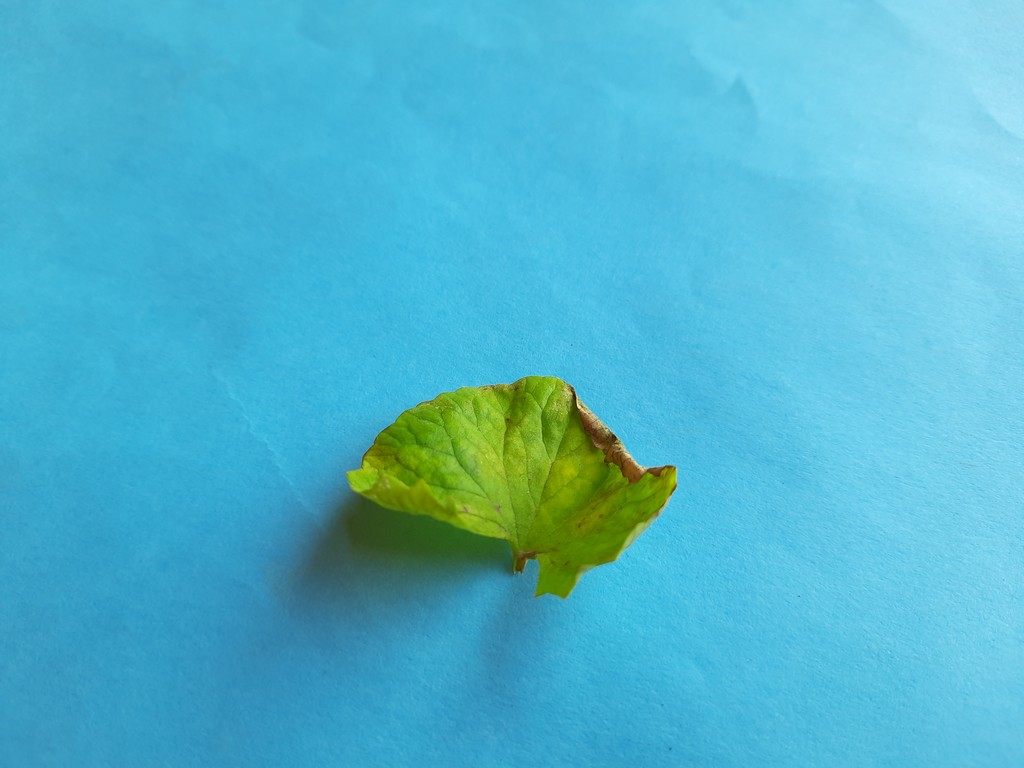
Label: Unhealthy